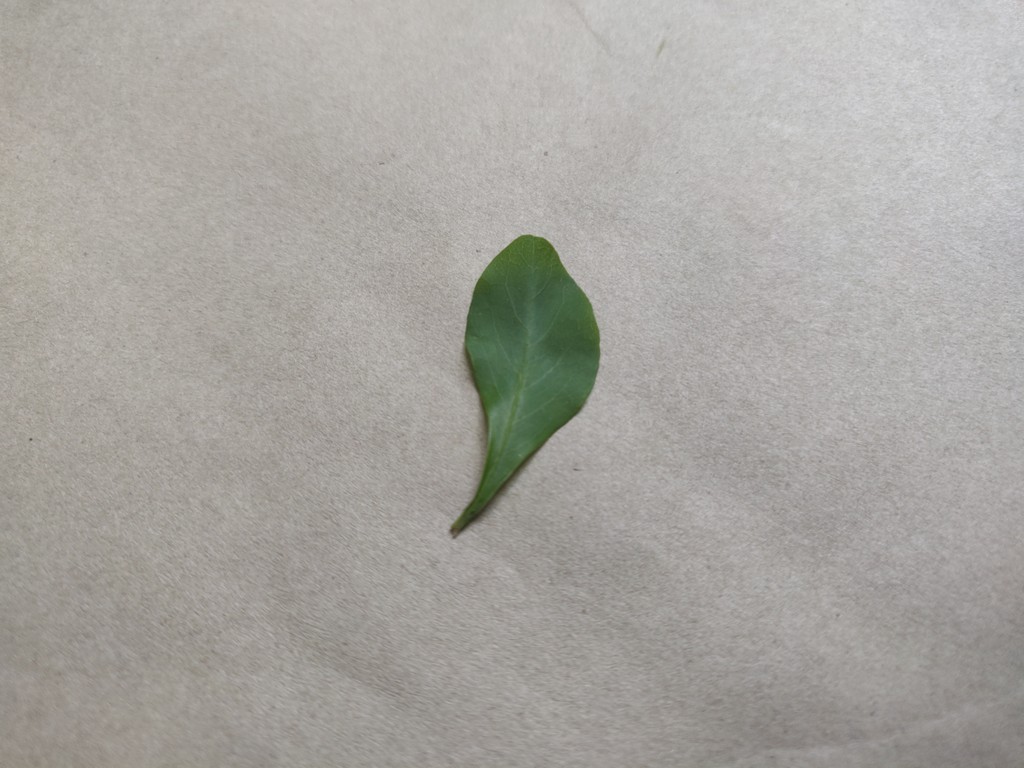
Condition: Healthy
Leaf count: single
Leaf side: front